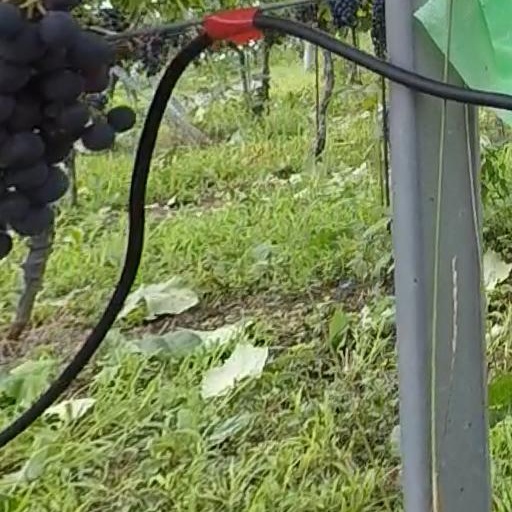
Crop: grape